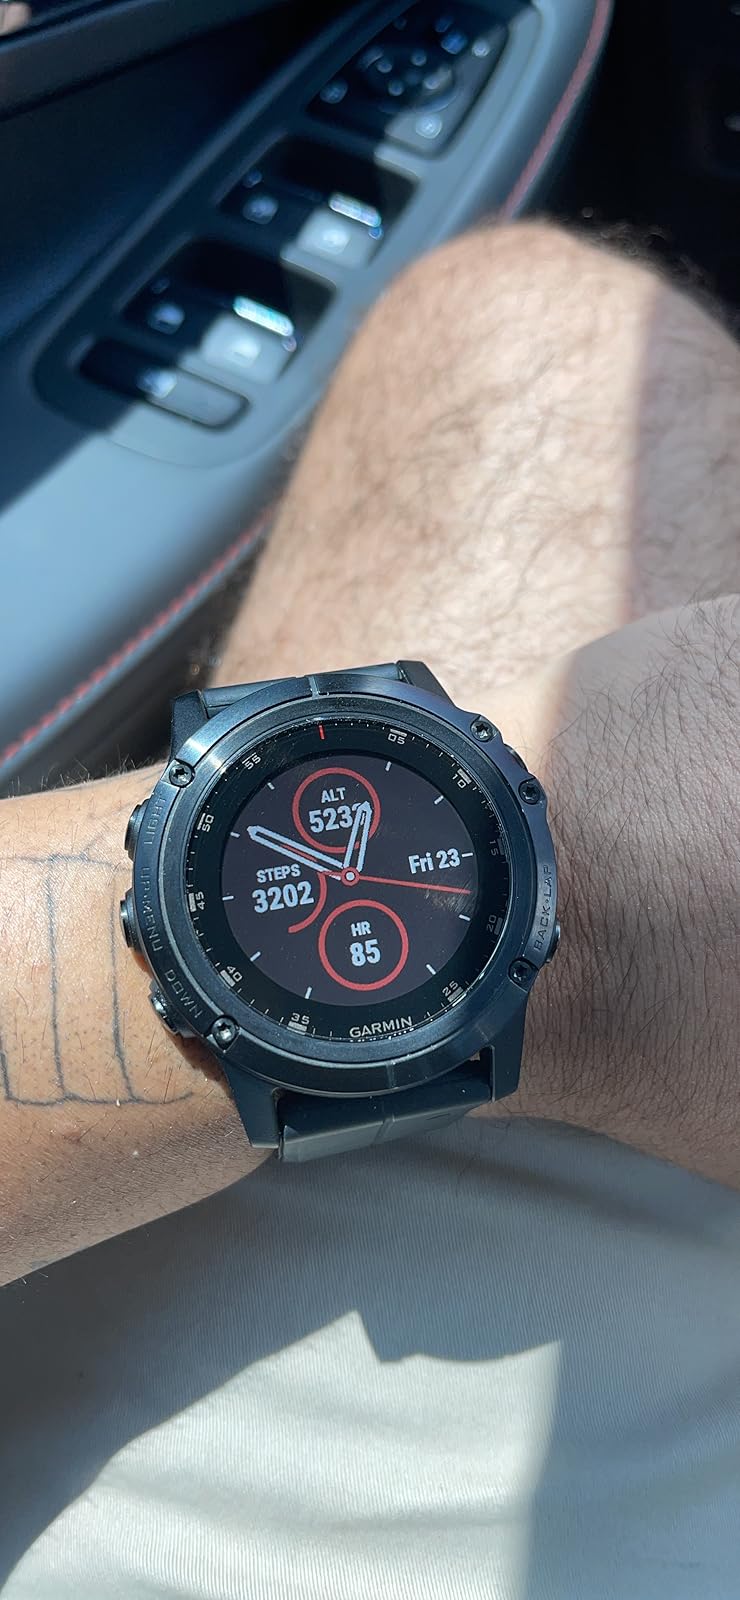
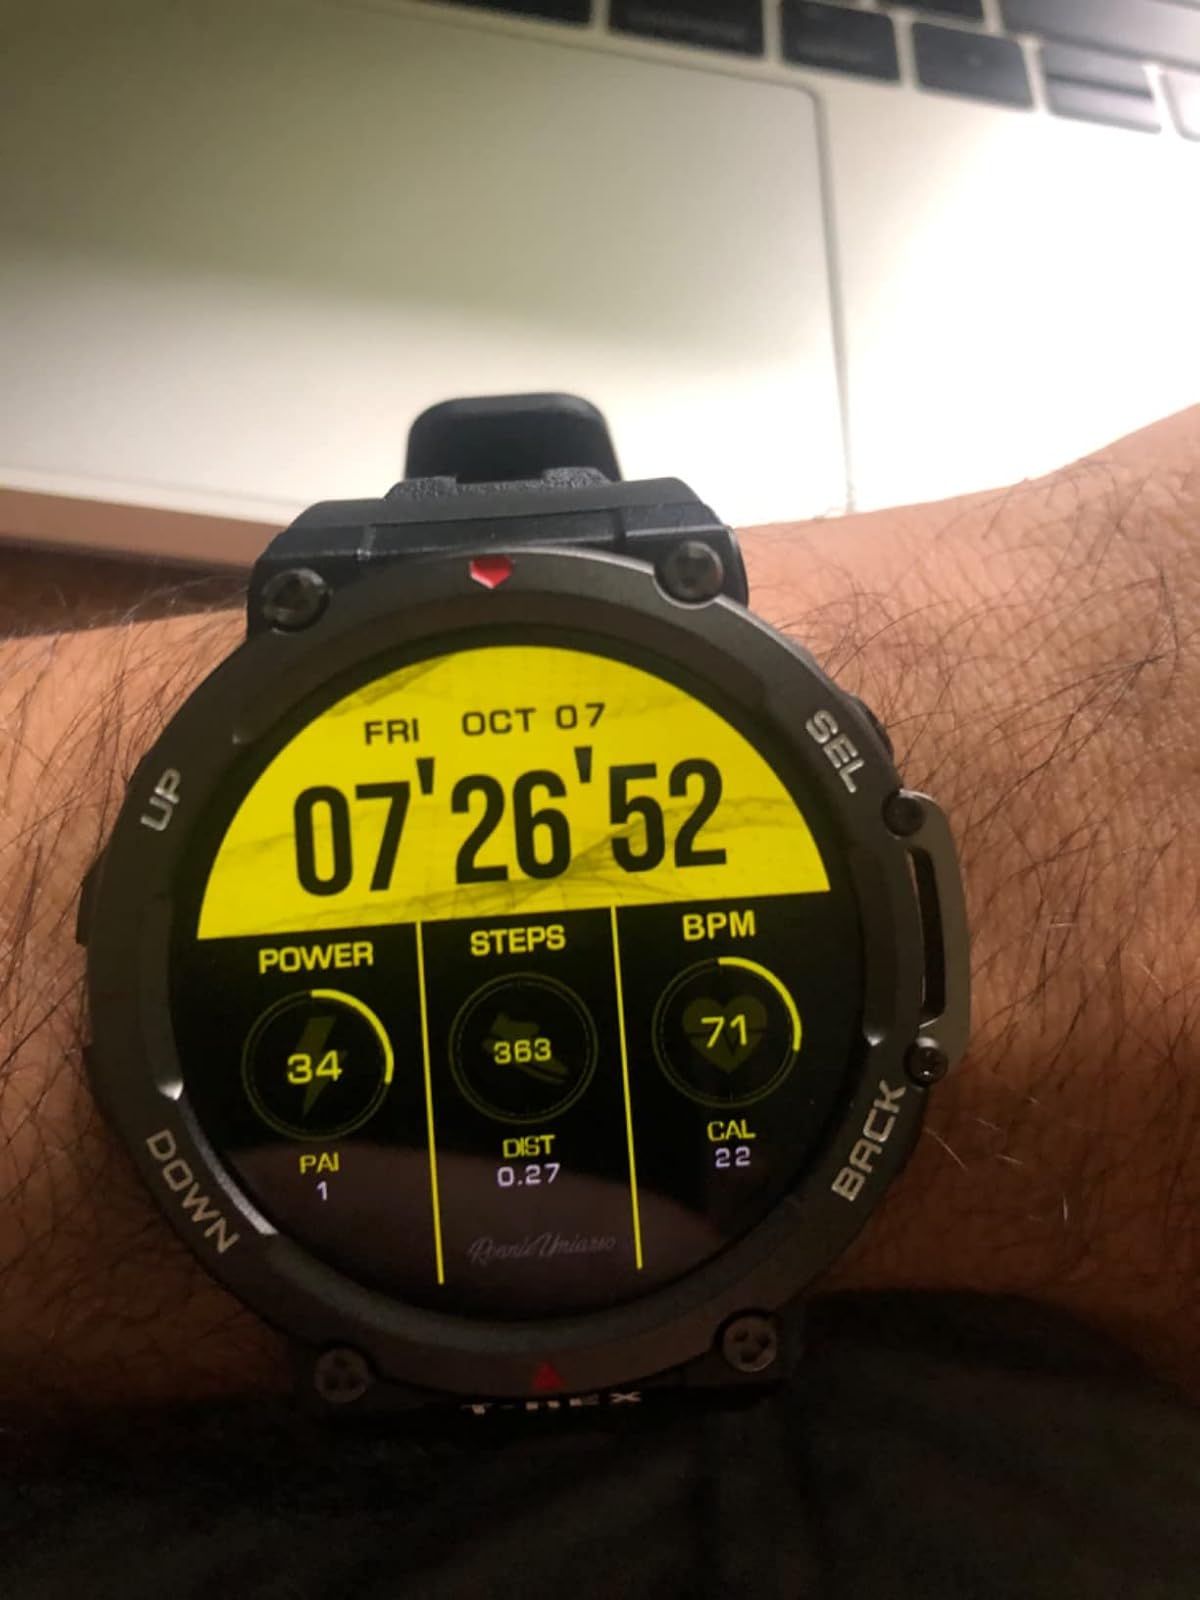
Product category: smartwatch
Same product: no